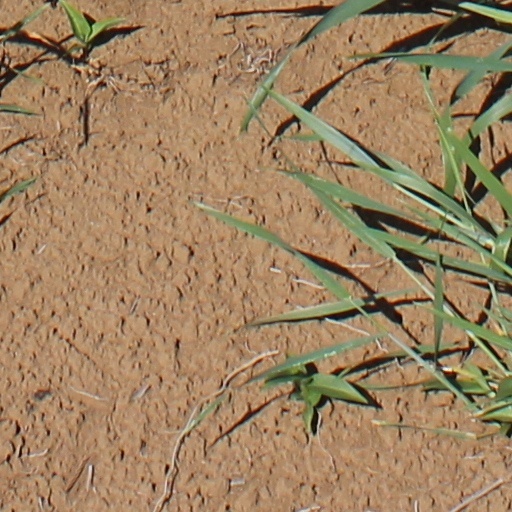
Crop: wheat